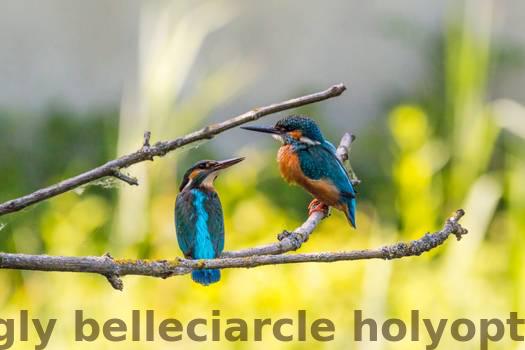
Label: Watermark